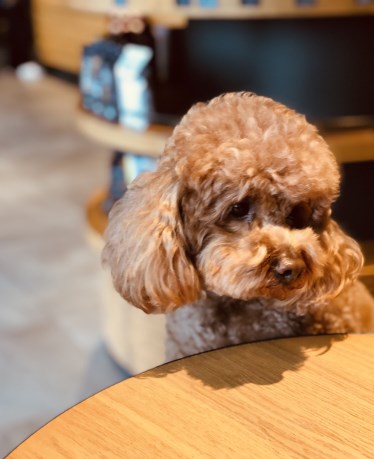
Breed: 7449-n000128-teddy